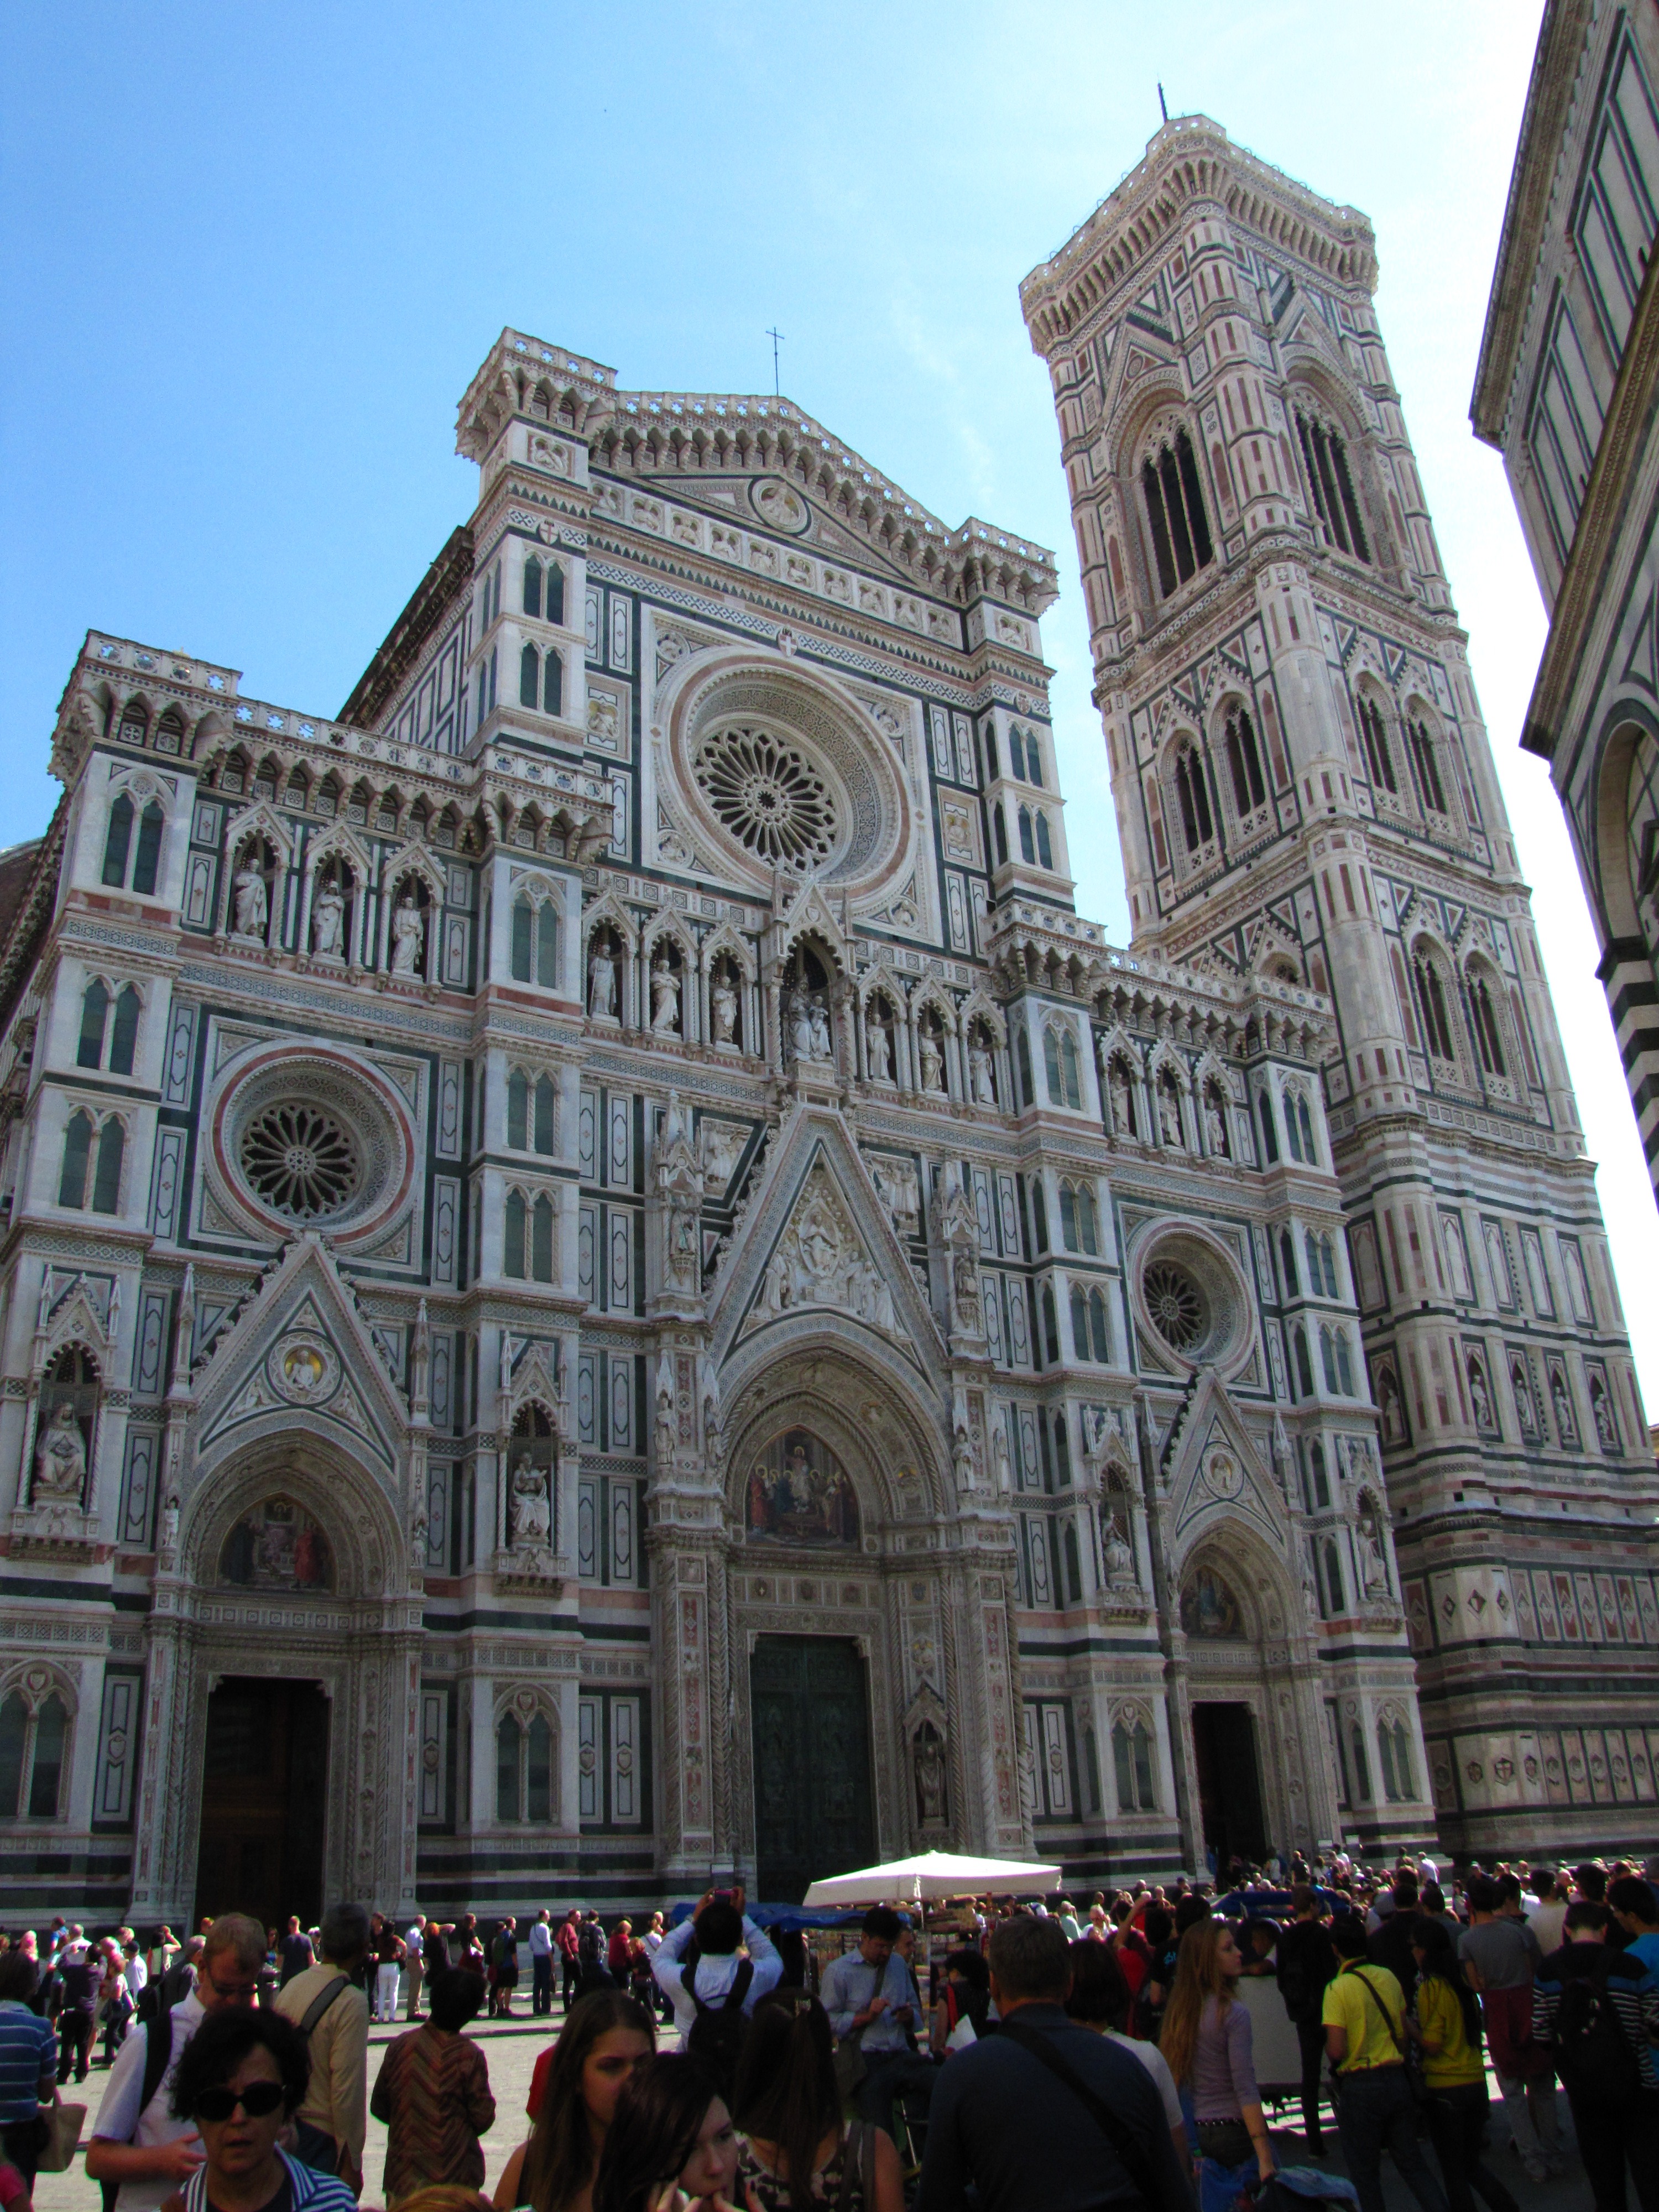
building, city, plaza, landmark, facade, church, cathedral, tourism, place of worship, baptistery, medieval architecture, nice, abbey, tourist attraction, basilica, dome, florence, metropolis, stunning, gothic architecture, tours, classical architecture, historic site, byzantine architecture, central torcello di santa maria del fiore